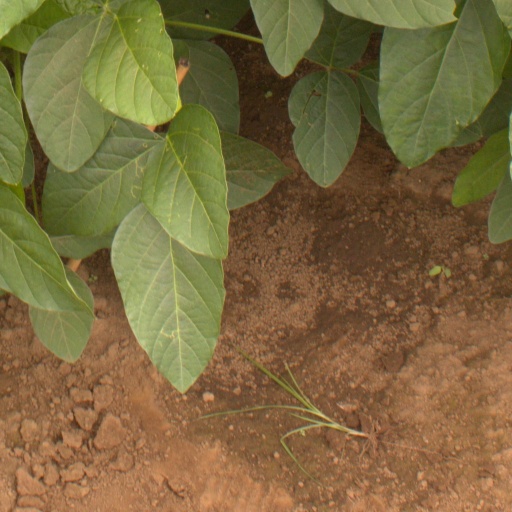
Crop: soybean